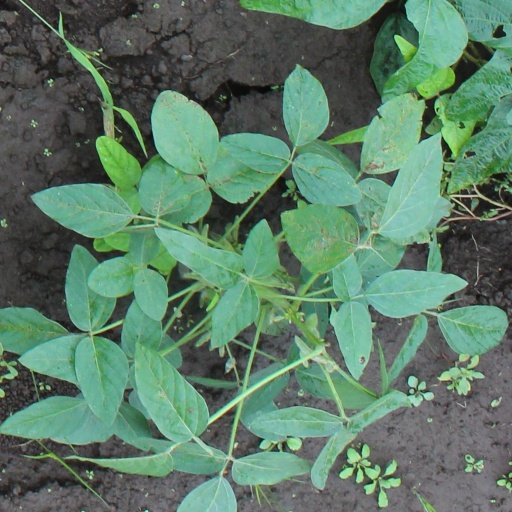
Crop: soybean